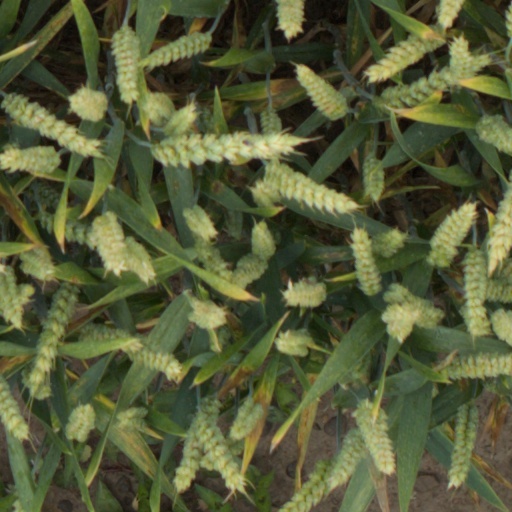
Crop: wheat